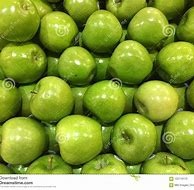
Label: apple